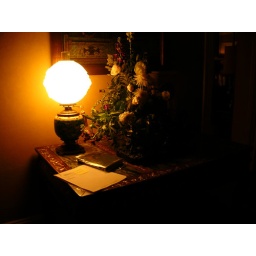
The lamp in our living room illuminating flowers and my aunt's bible. I have always thought our house was haunted.